Art of the late 16th century in Milan

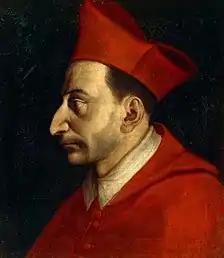
Ambrogio Figino, "Portrait of St. Charles Borromeo" (1585), Pinacoteca Ambrosiana, Milan

The art of the late 16th century in Milan developed, as elsewhere, along several strands and styles summarized in Mannerism, Counter-Reformation art, and Classicism. These currents divided the city's art scene, often undergoing mutual influences.